Norwegian University of Life Sciences

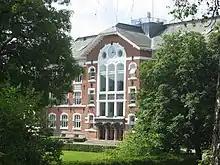
Norwegian University of Life Sciences main building

The Norwegian University of Life Sciences (NMBU) is a public university located in Ås, Norway. It is located in Akershus county and has around 7,700 students.